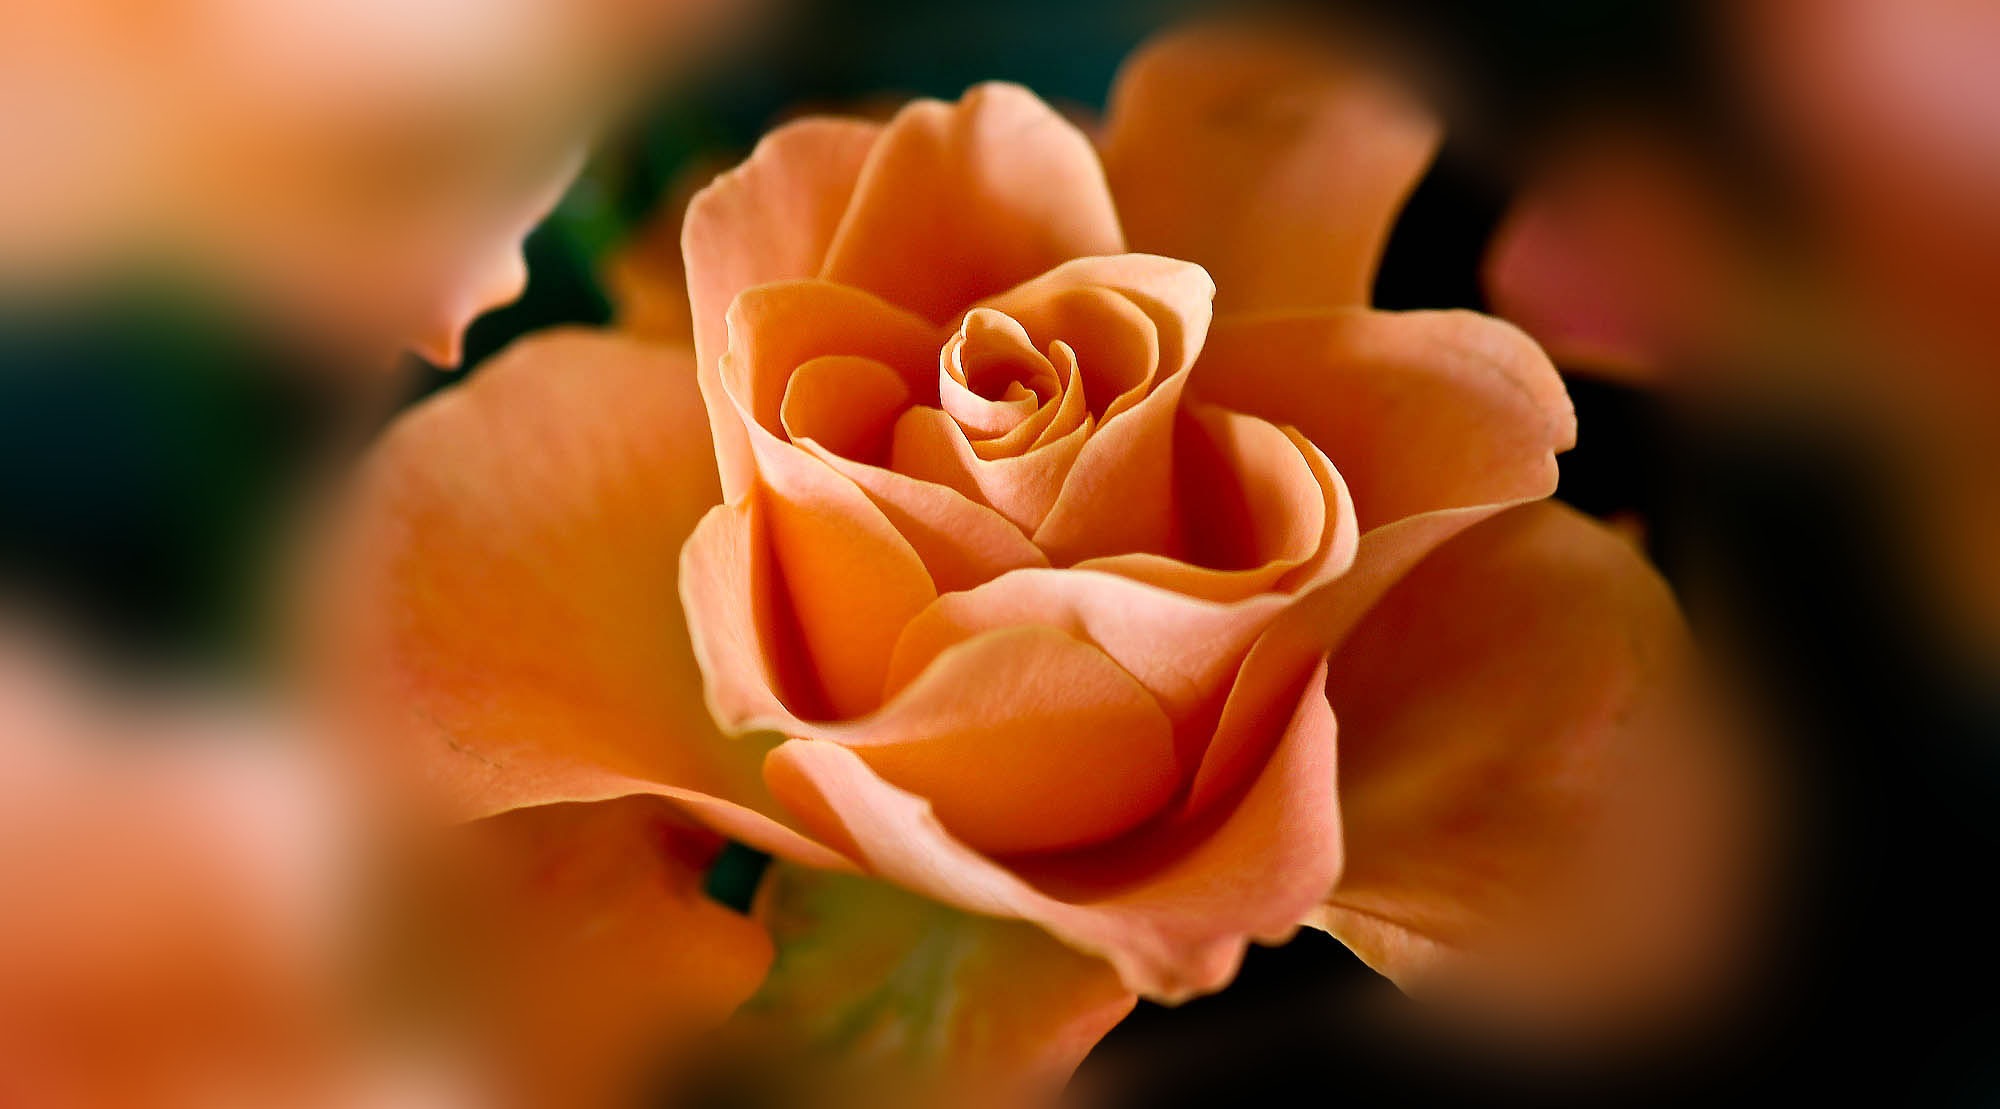
blossom, plant, photography, flower, petal, bloom, rose, orange, yellow, flora, close up, macro photography, flowering plant, garden roses, rose family, plant stem, land plant, rose order